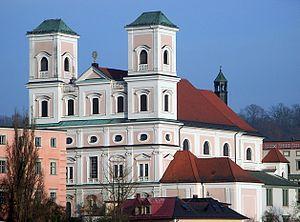
L'église Saint-Michel est un édifice religieux du XVIIᵉ siècle sis à Passau en Allemagne. Construite par les jésuites à partir de 1677, en place d'une église plus ancienne, elle était attenante au collège auquel elle servait pour les activités pastorales et spirituelles. Elle est consacrée à l'archange saint Michel. C'est aujourd'hui l'église du Gymnasium Leopoldinum.